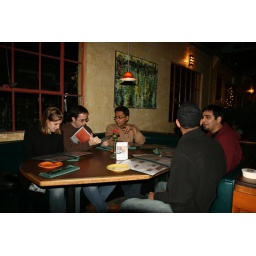
011908 - tied house in mountain view (2)